Hangover (2014 film)

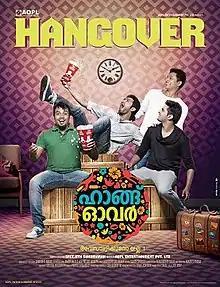
Firstlook of Malayalam film Hangover

Hangover is a 2014 Malayalam film directed by debutant Sreejith Sukumaran featuring Maqbool Salmaan, Shine Tom Chacko and Bhagath Manuel together with martial arts expert Govind Krishna who debuts in the film, in the lead roles The film showcases four friends from different tiers of society and how despite their devil-may-care personas rise up to tackle an incident in their lives. Archana Gupta and Shritha Sivadas play the heroines.